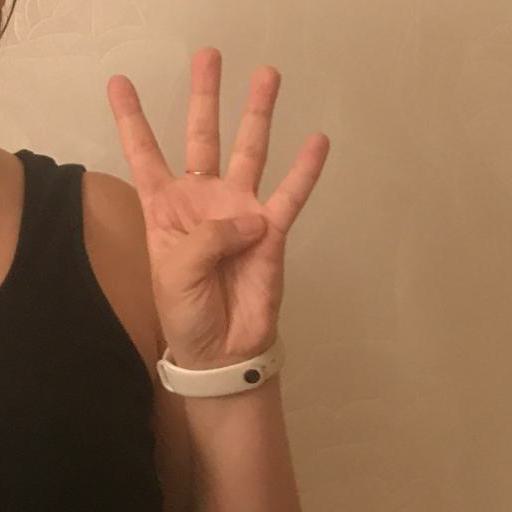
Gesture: four